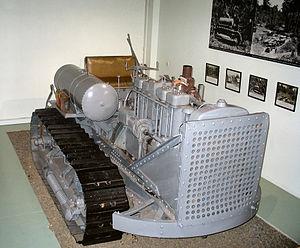
Caterpillar Inc est un groupe industriel américain, fabriquant des machines dans les domaines de la construction, des mines et de la forêt. Ce manufacturier fabrique des bulldozers, des chargeurs sur pneus, des pelles mécaniques hydrauliques, des tombereaux, des décapeuses, des moteurs Diesel ainsi que des groupes électrogènes.